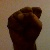
The image shows a hand gesture representing the letter 'S' in Indian Sign Language.